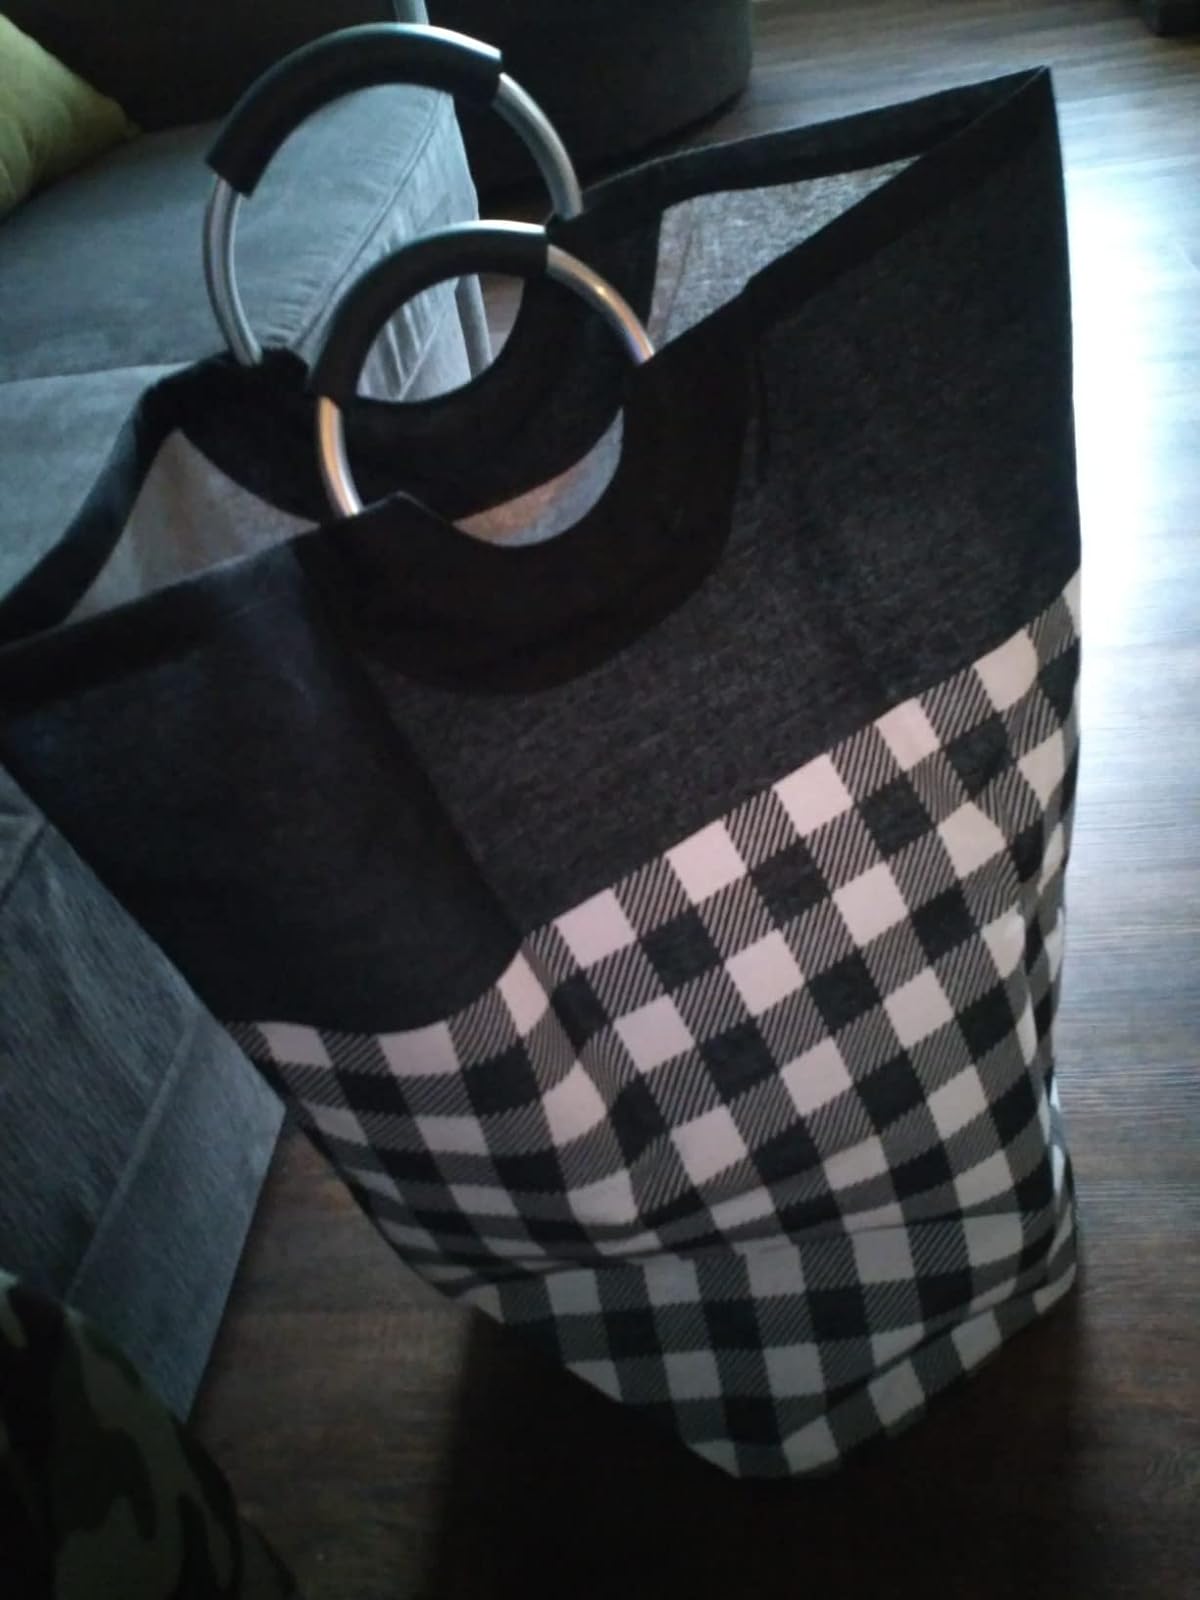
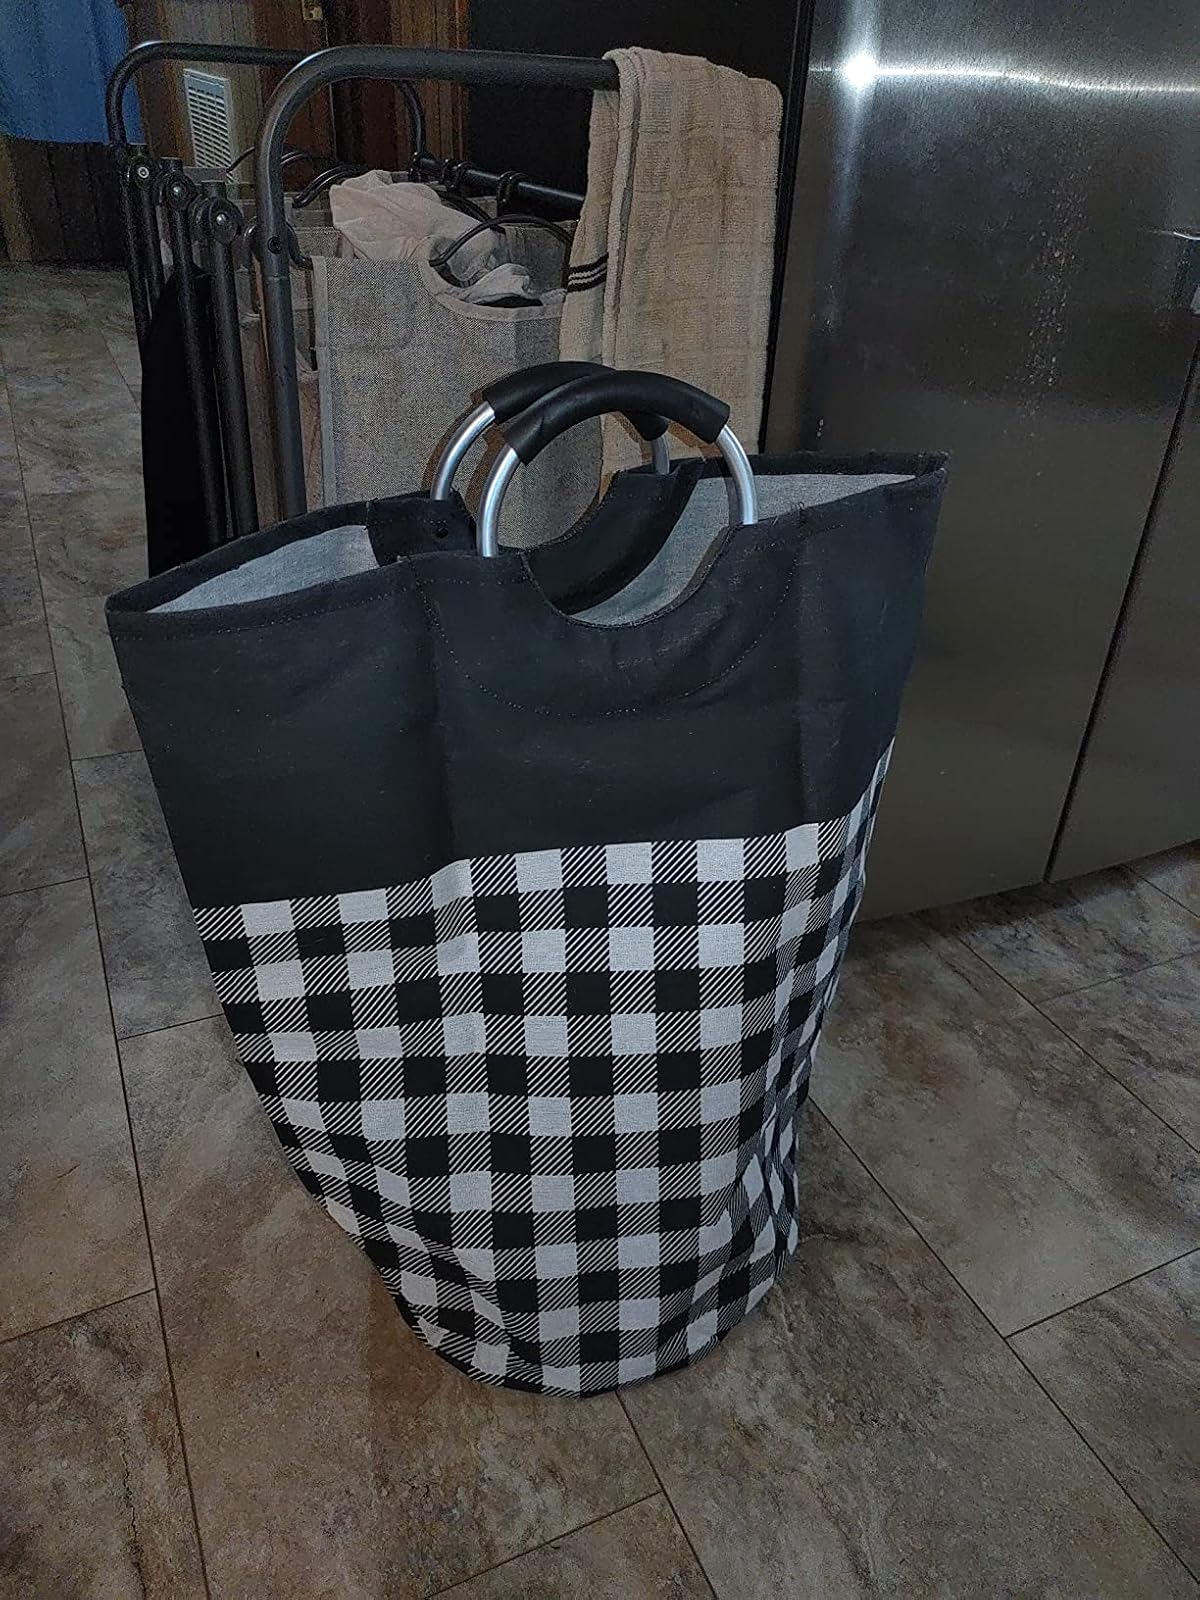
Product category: items_hamper
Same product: yes